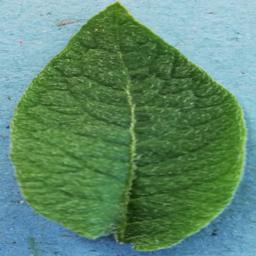
Label: Potato___Healthy